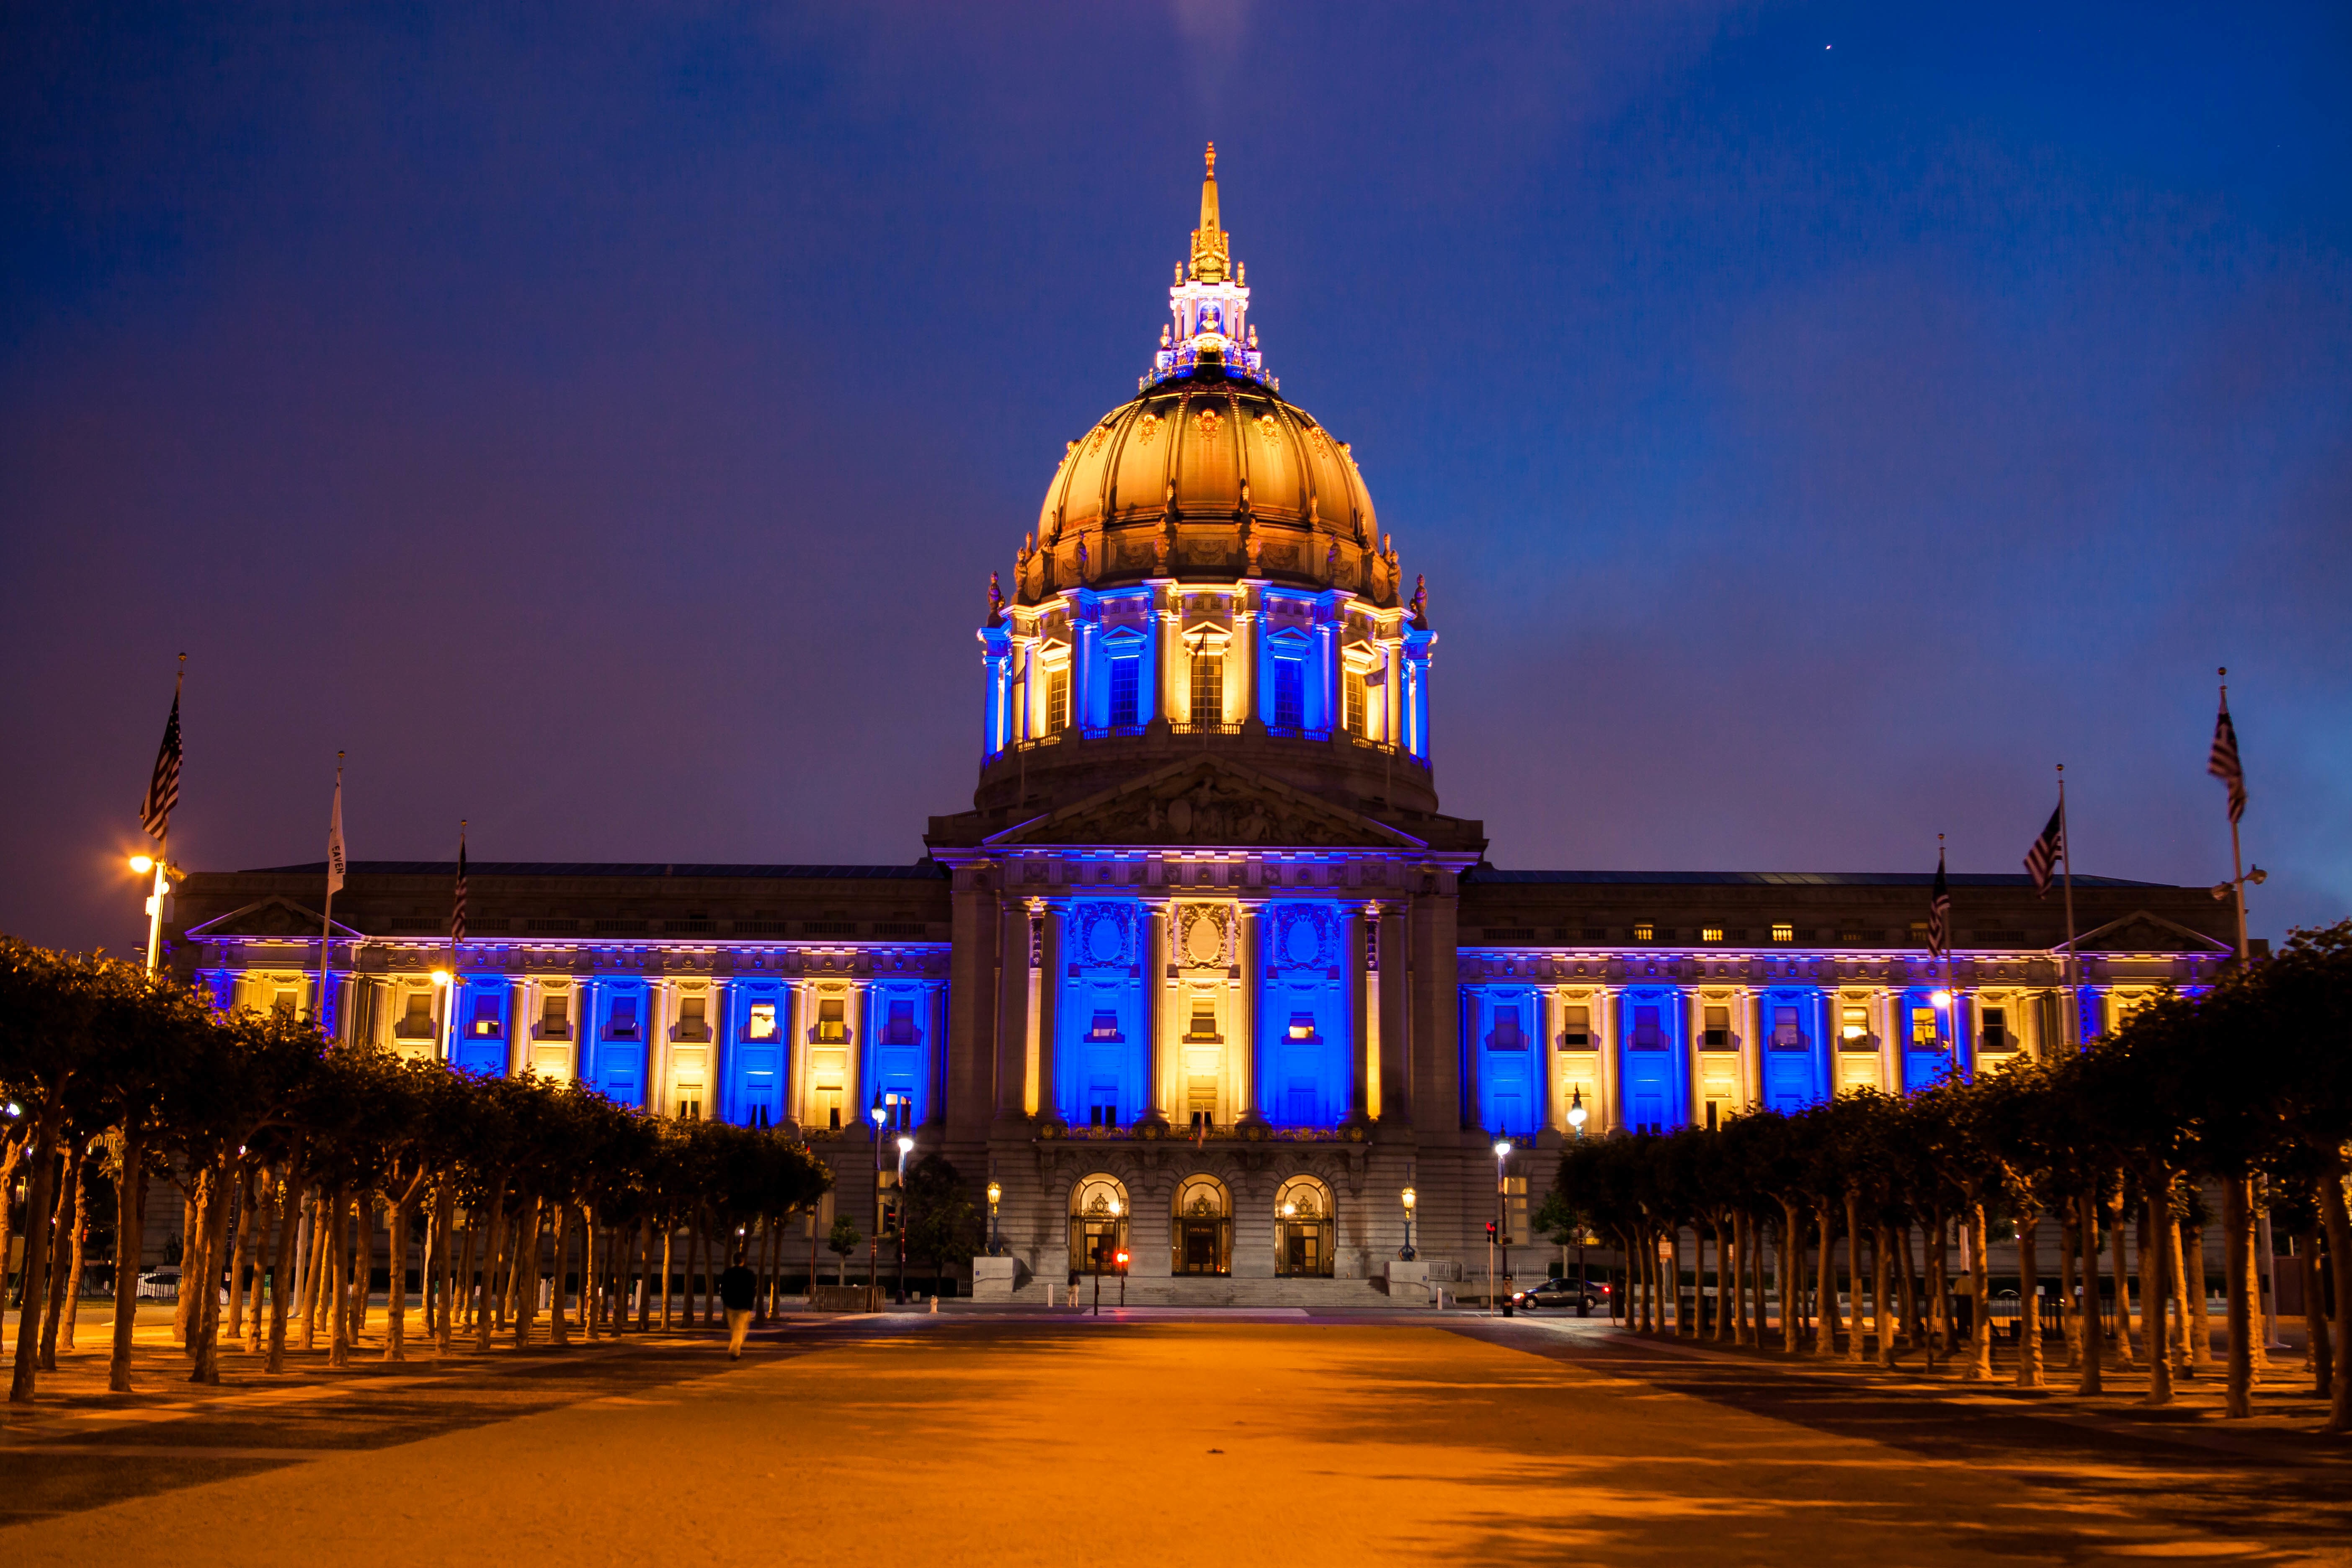
light, night, cityscape, dusk, evening, reflection, landmark, church, cathedral, place of worship